Sebastián Lerdo de Tejada

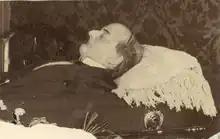
Lerdo de Tejada in his casket

Lerdo de Tejada went into exile in New York City, where he died in 1889. On the orders of his former rival, President Díaz, his body was returned to Mexico and buried in Mexico with full honors, in the Rotonda of Illustrious Men. At the funeral, there was barely a mention of the reasons for Lerdo de Tejada's ouster and exile. With Lerdo de Tejada's overthrow, historians have marked this as the end of the Restored Republic and the beginning of the Porfiriato, which lasted from 1876–1911 until the outbreak of the Mexican Revolution.